Cameroon sailfin chameleon

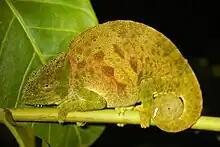
The female lack horns and distinct dorsal "sail"

Cameroon sailfin chameleons usually are greenish with markings in various other colors, but commonly are brown when stressed, and males often turn bluish when displaying. Distinguishing features on males include two large horns just above the upper jaw which are used for jousting and a prominent dorsal "sail". The males can grow up to long and the females can grow up to long.